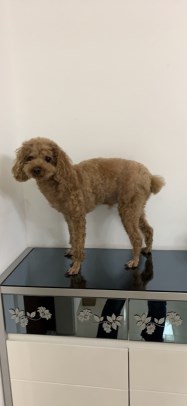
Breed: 7449-n000128-teddy